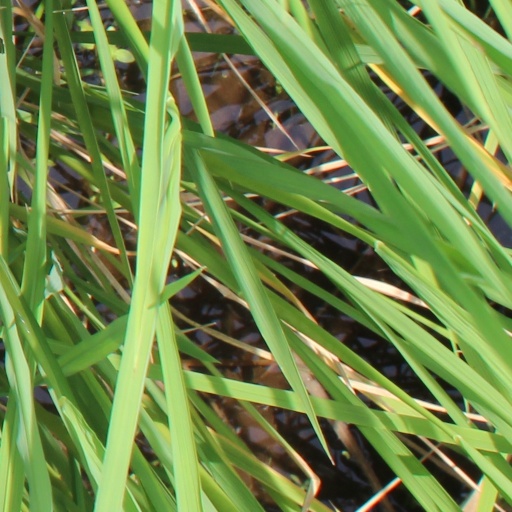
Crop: rice